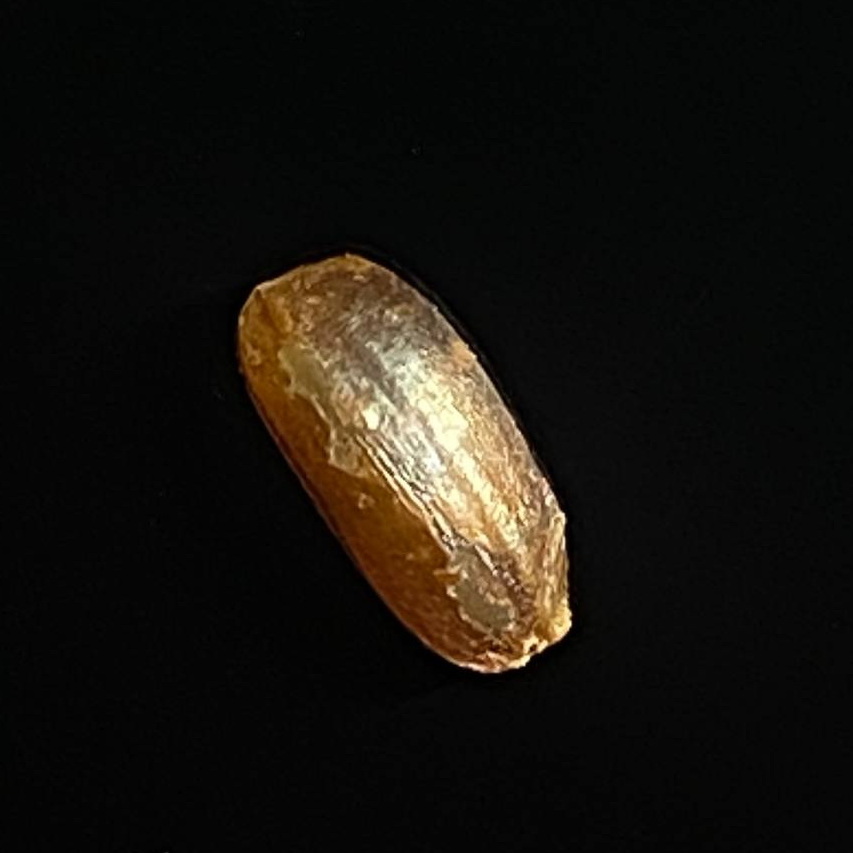
Rice variety: Lal_Biroi